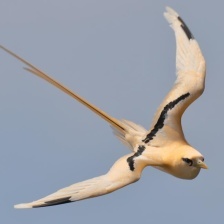
Species: WHITE TAILED TROPIC
Scientific name: PHAETHON LEPTURUS